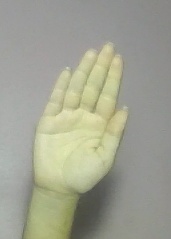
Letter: seen